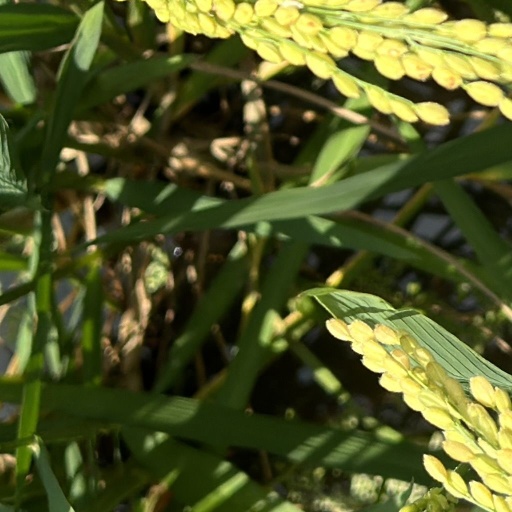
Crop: rice